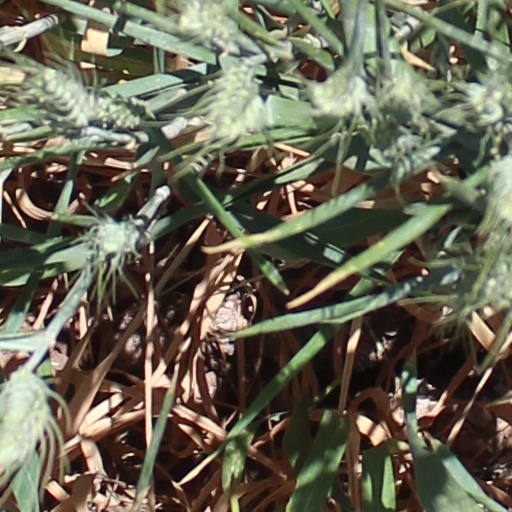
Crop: wheat